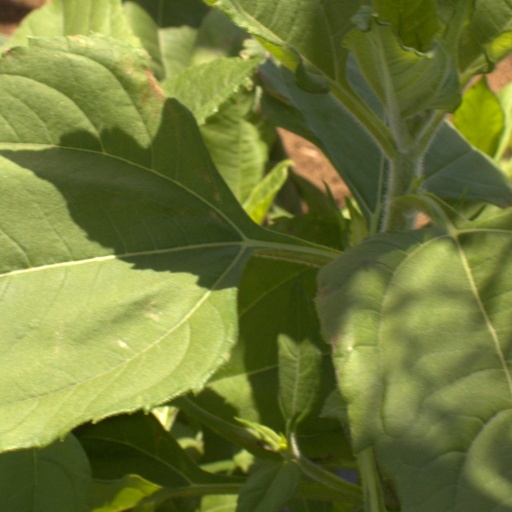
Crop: Jerusalem artichoke